Albert Laprade

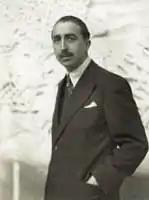

Albert Laprade (29 November 1883 – 9 May 1978) was a French architect, perhaps best known for the Palais de la Porte Dorée.